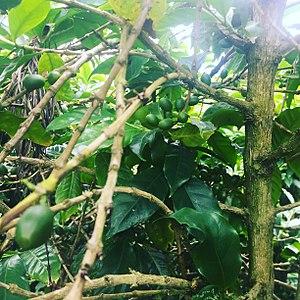
Gros plan du caféier Coffea arabica var. laurina
Le Bourbon pointu est une variété de caféier obtenue à partir d'une mutation du caféier d'Arabie décrite dès 1711 par Monsieur d'Hardancourt, secrétaire de la compagnie des Indes, en mission à La Réunion. D'abord appelé Café du Roy selon certaines chroniques, il a ensuite été renommé Café Leroy après la Révolution, du nom d'un de ses premiers cultivateurs, décédé en 1770. Proscrite en 1718 par la Compagnie des Indes, sa culture reprendra vers 1770 avant d'être quasiment décimée en 1880 par une épidémie. Longtemps quasiment disparue, la culture de cette variété du caféier d'Arabie est aujourd'hui relancée à La Réunion, mais aussi en Guadeloupe et en Nouvelle-Calédonie, dans la perspective d'une production haut de gamme.